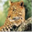
Label: leopard